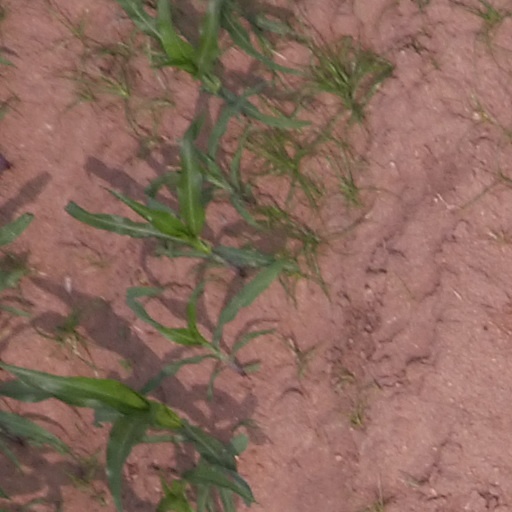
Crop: maize; corn